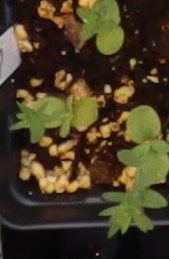
Label: Flax